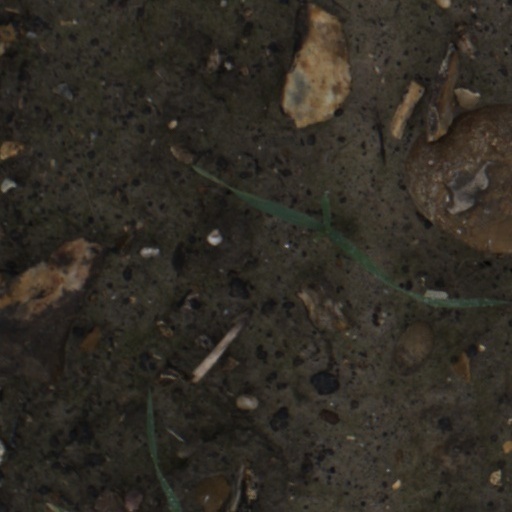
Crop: wheat